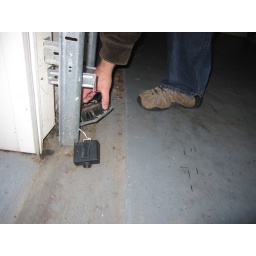
Another shot of the garage door openers in the floor